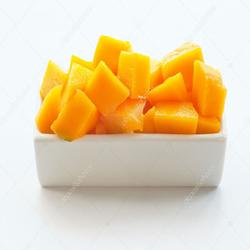
Label: Mango